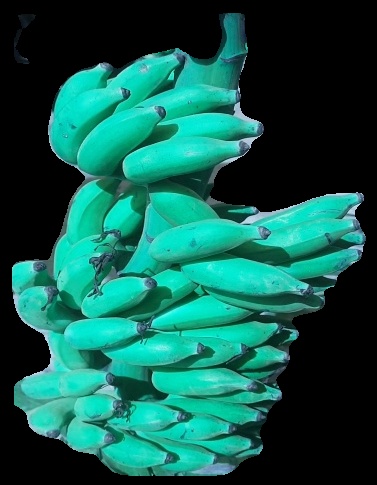
Variety: elakki-bale
Grade: grade3